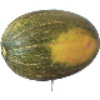
Label: melon_piel_de_sapo